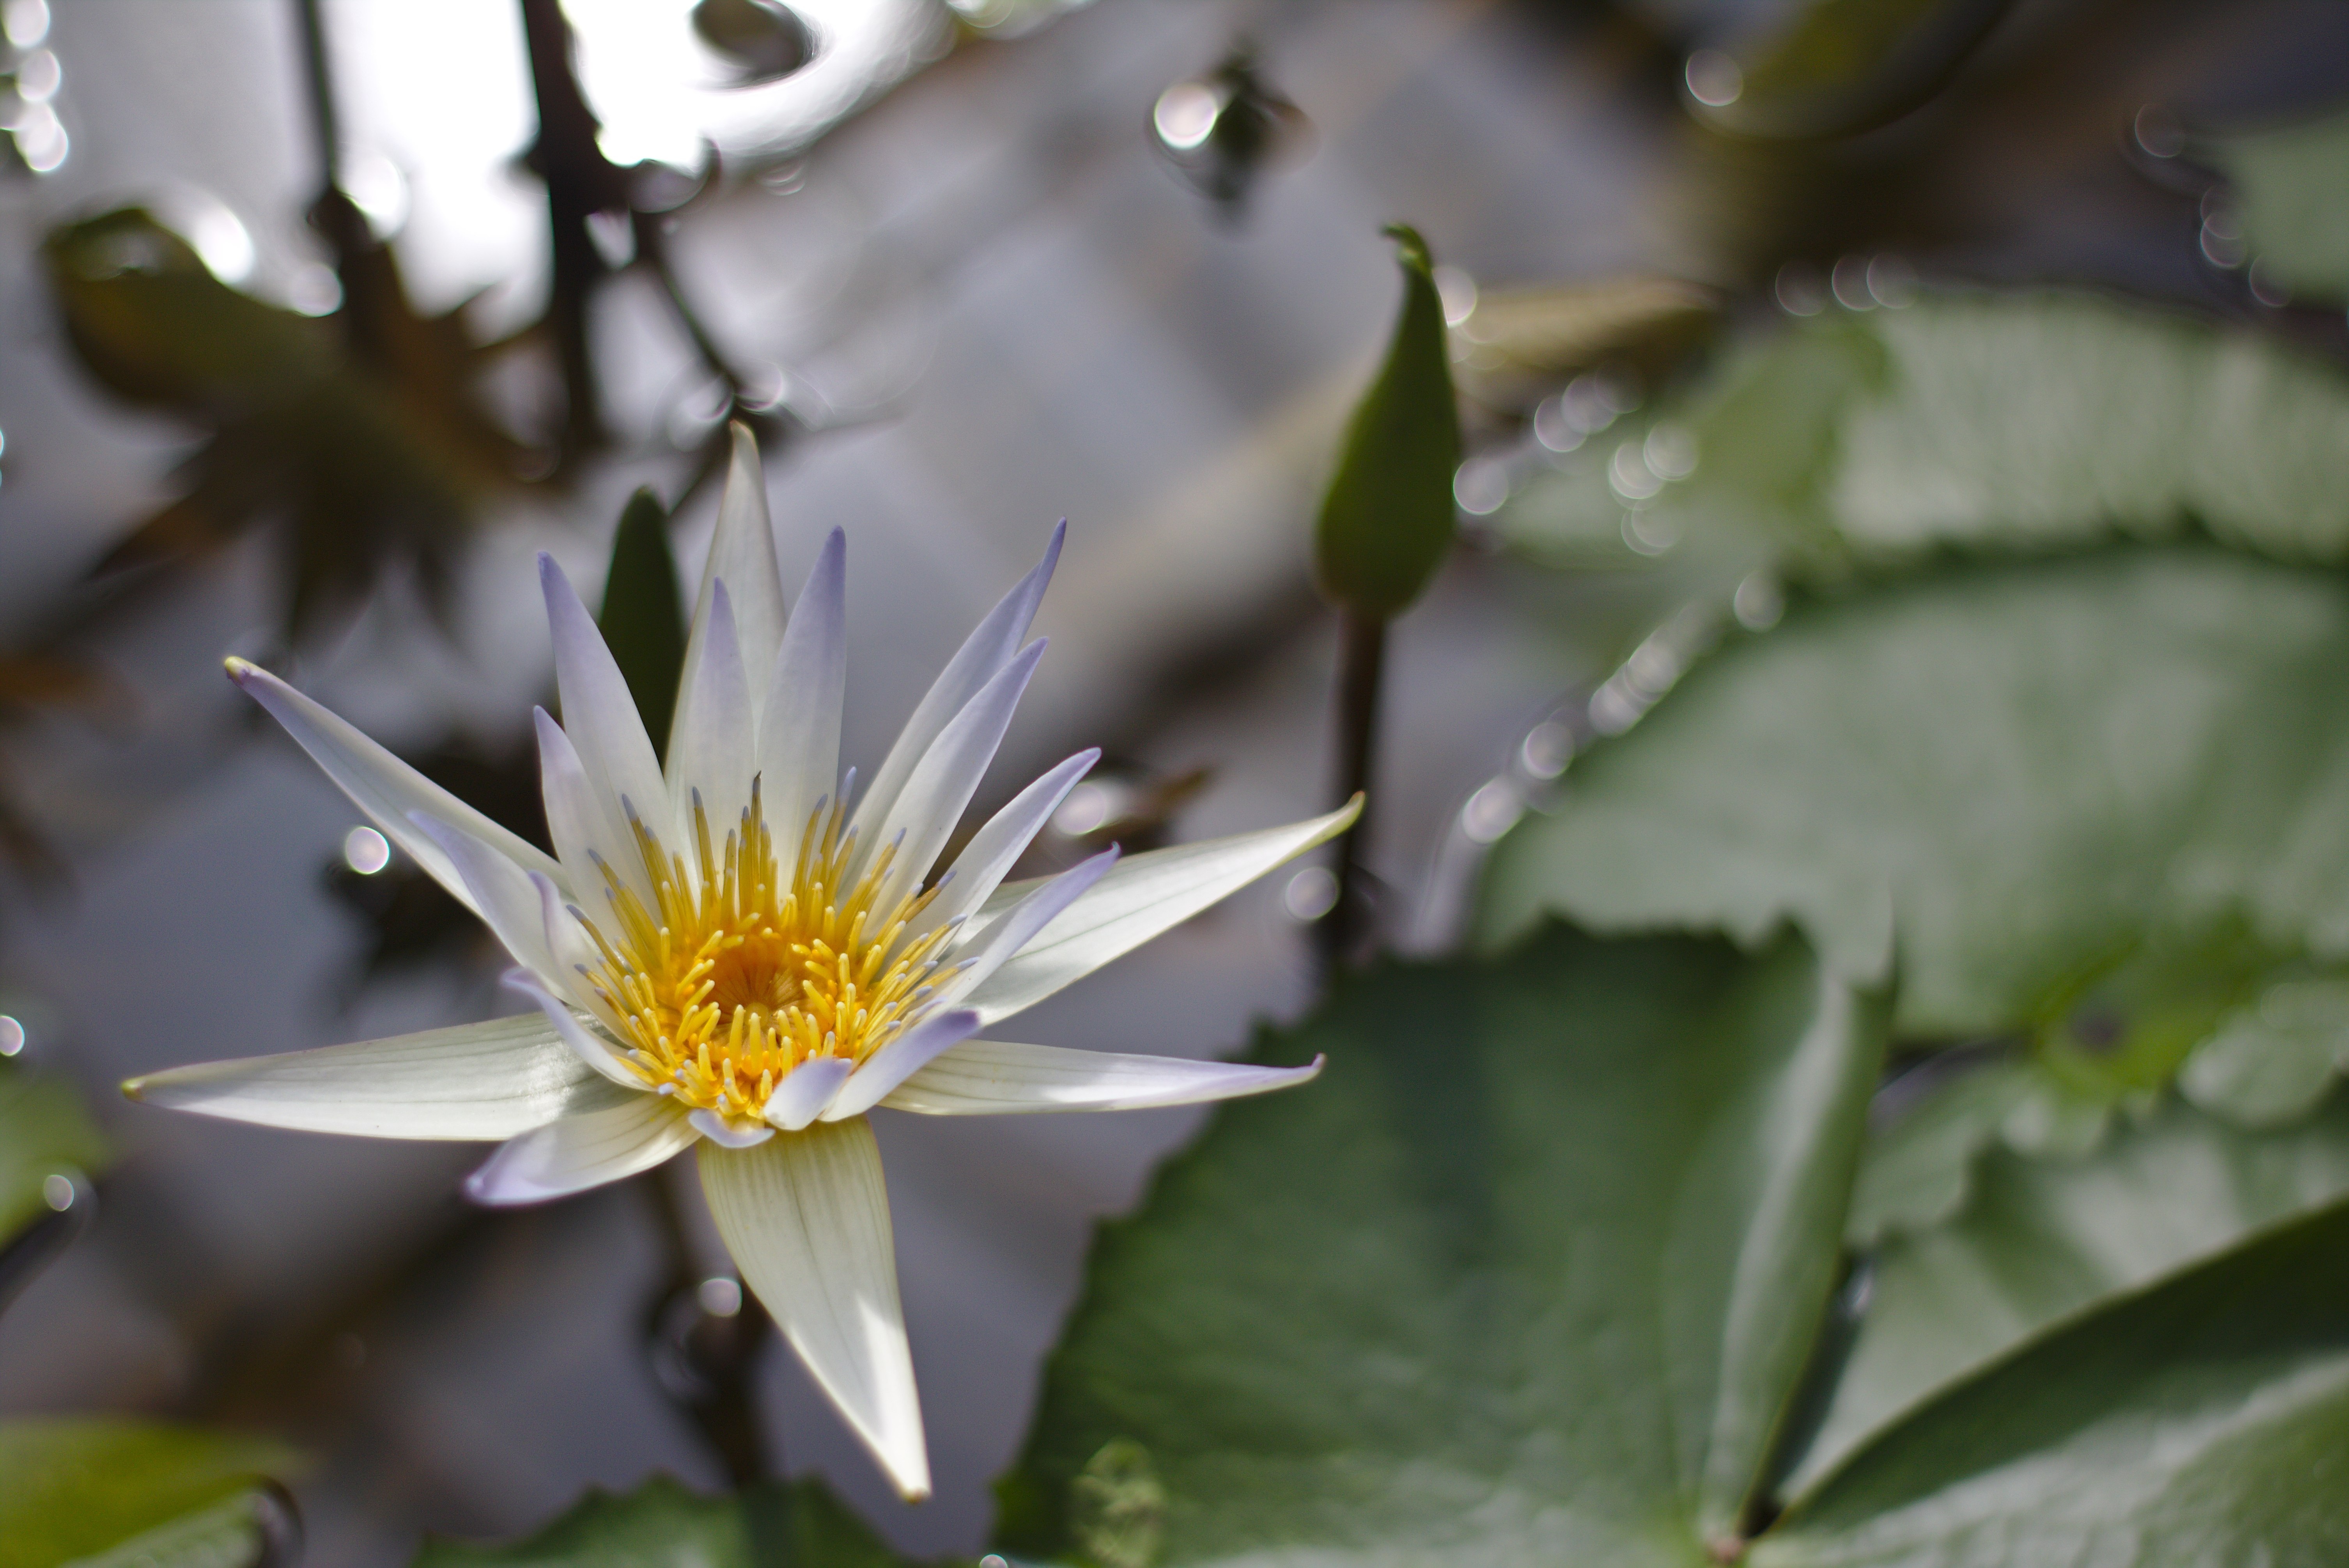
nature, blossom, bokeh, plant, leaf, flower, petal, bloom, summer, pond, environment, green, macro, botany, garden, close, flora, greenhouse, wildflower, close up, background, botanical garden, lily, casting, macro photography, flowering plant, teichrose, land plant